Municipal Inn

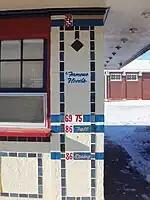
Mississippi River flood measurements

According to the records of the city's Levee Improvement Commission, R.D. Ackley was given a 10-year lease for the building on June 14, 1927. The city issued a building permit on January 11, 1928. The structure was designed by the prominent Davenport architectural firm of Clausen, Kruse & Klein and was completed in 1929. They had also designed the W.D. Petersen Memorial Music Pavilion and Municipal Stadium, now Modern Woodmen Park, which are also on the riverfront. Other people who have operated a business there include Archie Weindruch, who was one of the longest proprietors and closed it in 1990. The President Riverboat Casino re-opened it a year later as the Iowa Pork Stop. Shonnie Holmes operated it from 1994 to 1995 as the Levee Inn. The President returned as the operator in 1999 before it closed again. The building has been used over the years for measuring floods on the Mississippi. High-water marks are still on the inn. The 1993 flood came to about the eaves.